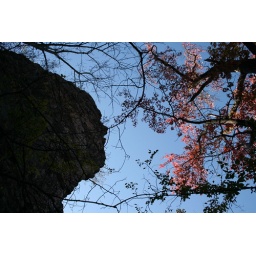
rock & trees on AT by the French Broad River near Hot Springs, NC